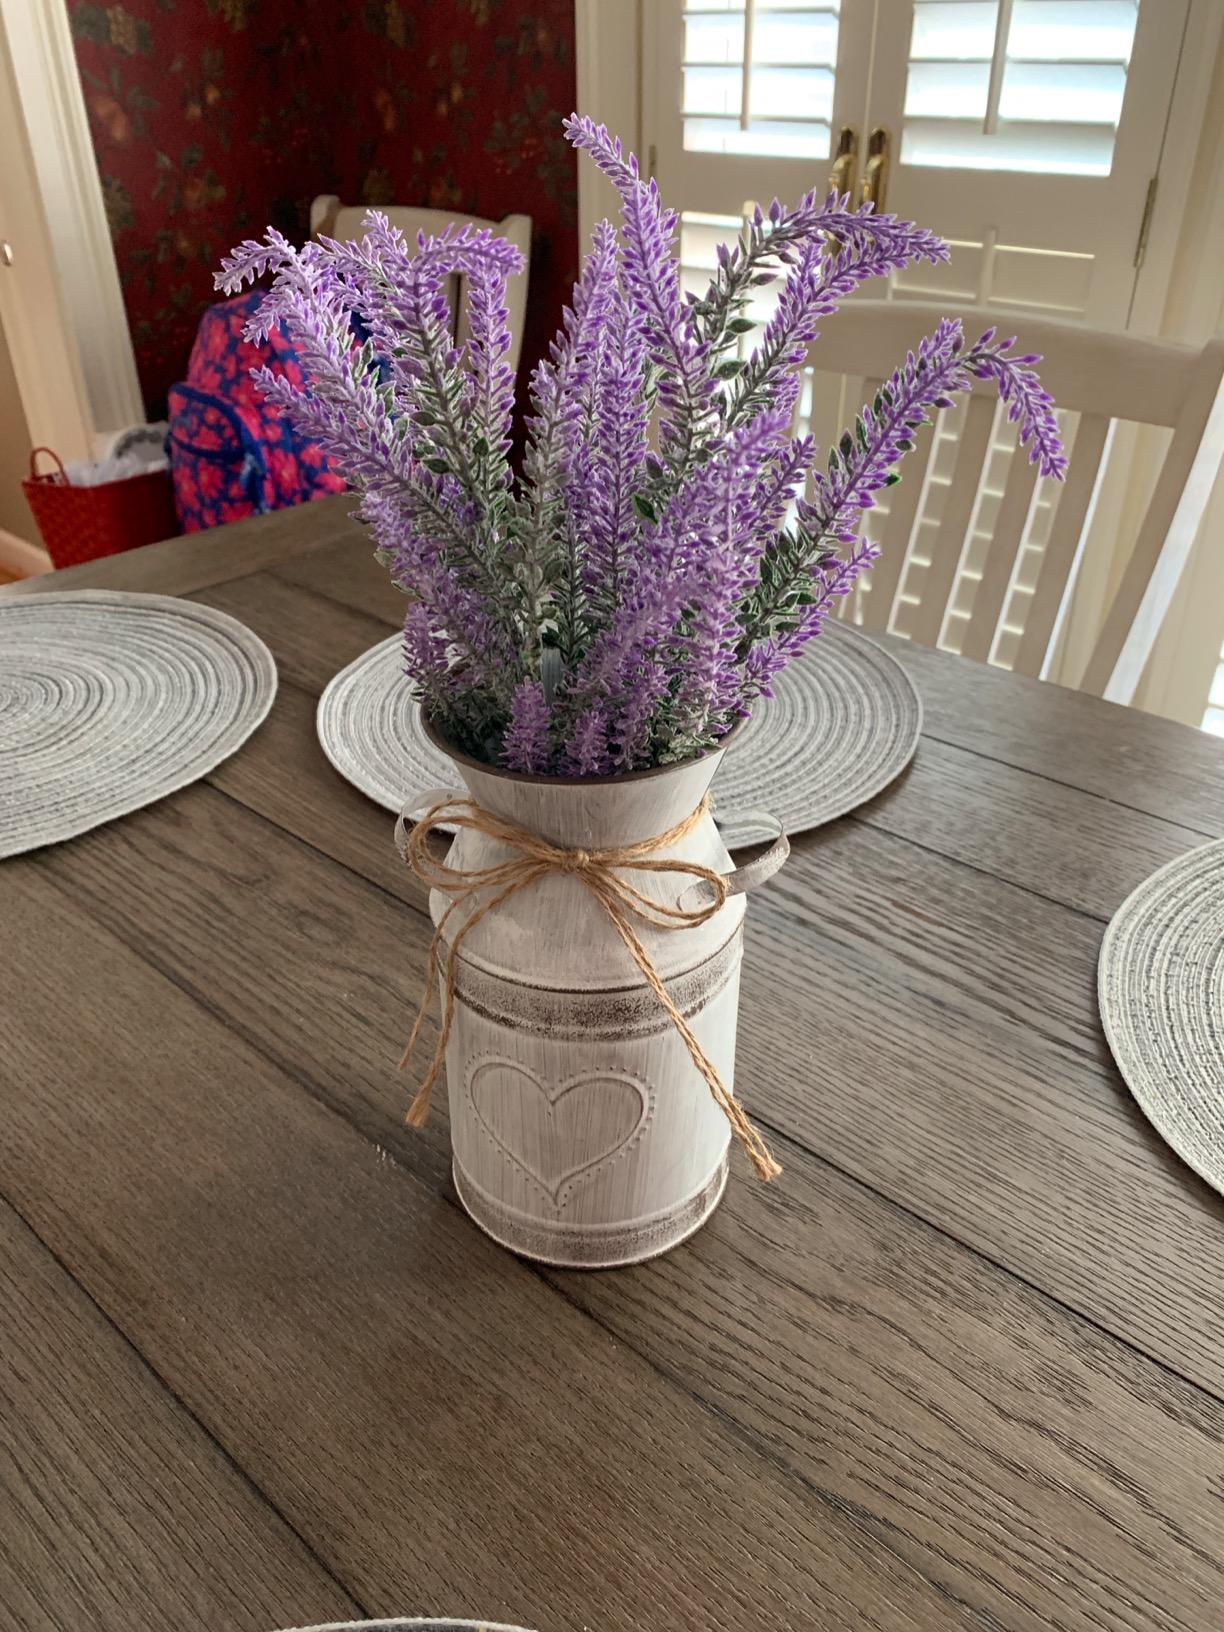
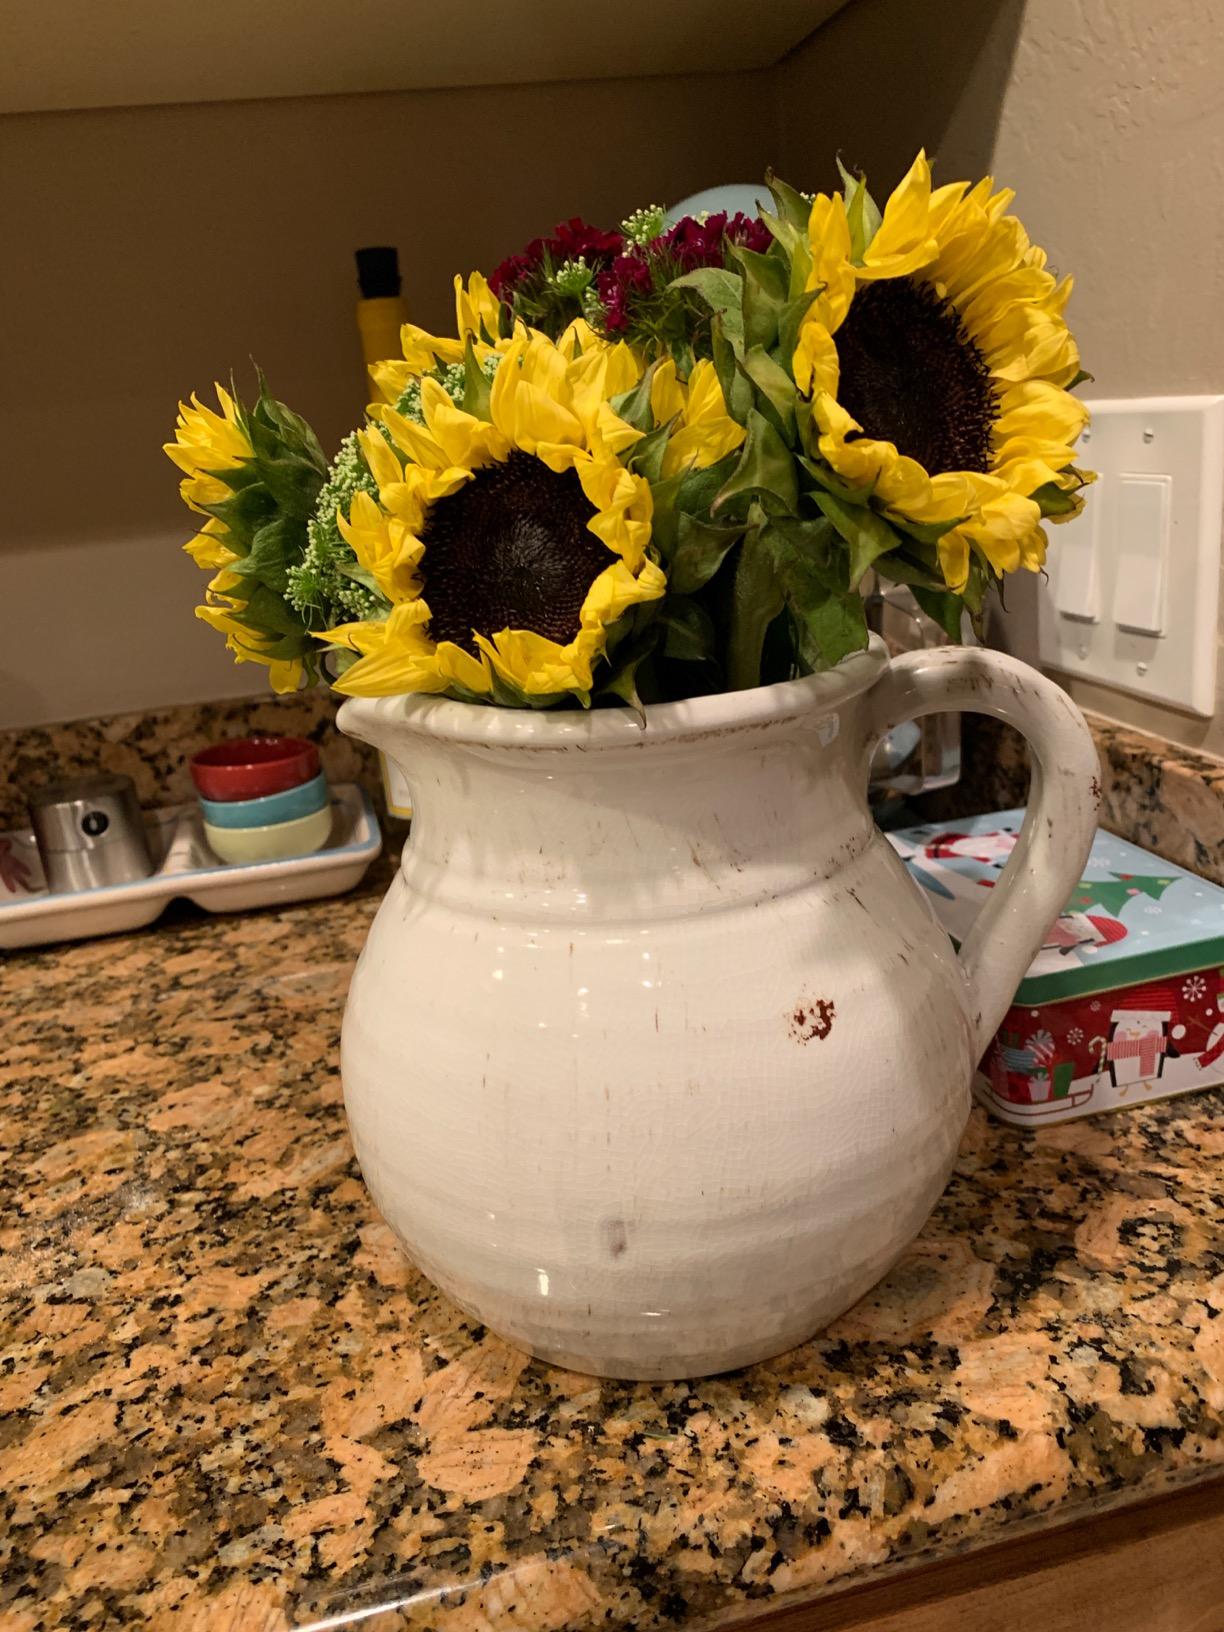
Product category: vase
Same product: no